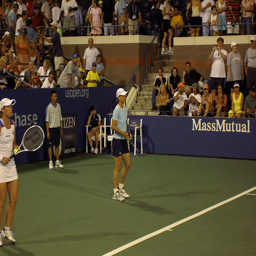
A pair of women standing intently with tennis racquets on a court.
Tennis players playing a professional game of tennis.
There are two tennis players standing on a court

This is a doubles match at the U.S. Open.
Two tennis players compete in front of the crowds.